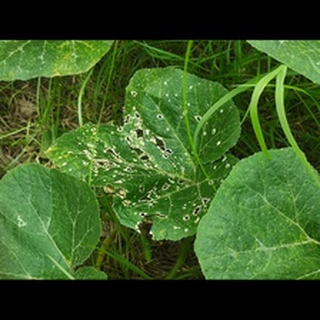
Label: pumpkin_powdery_mildew